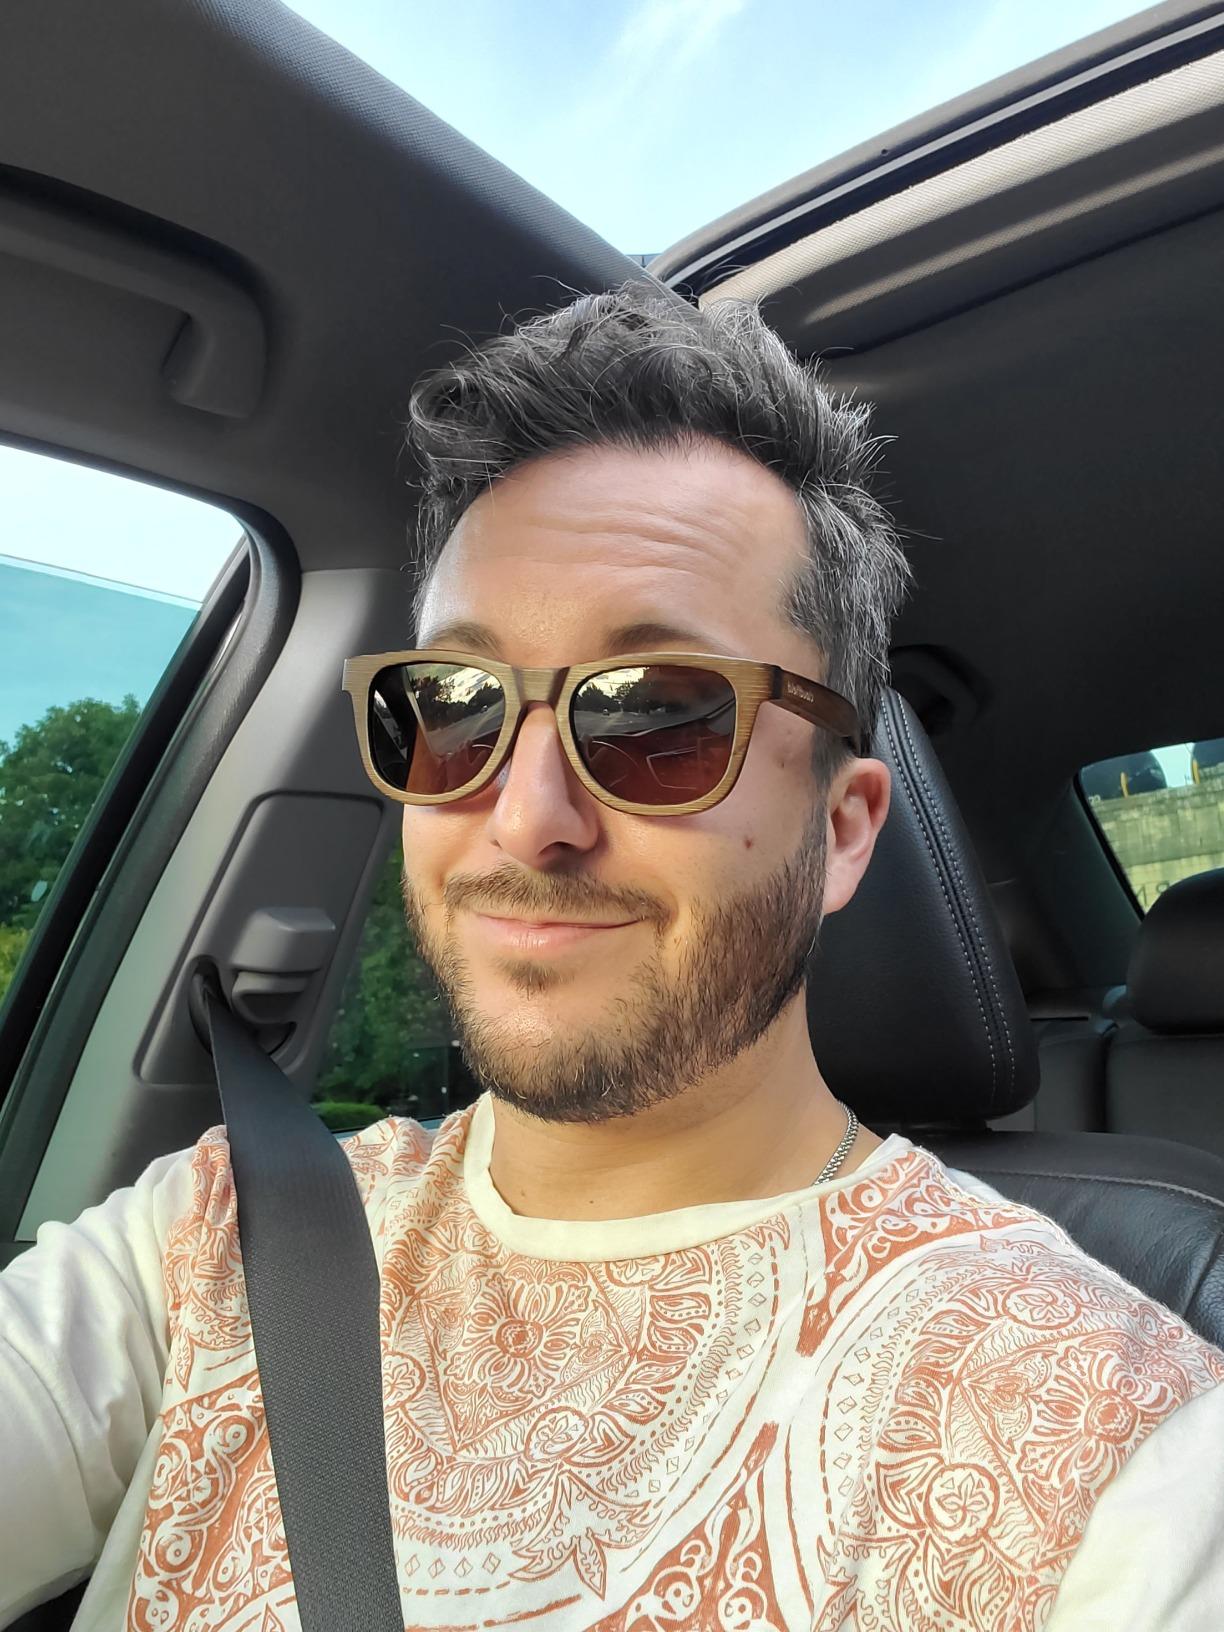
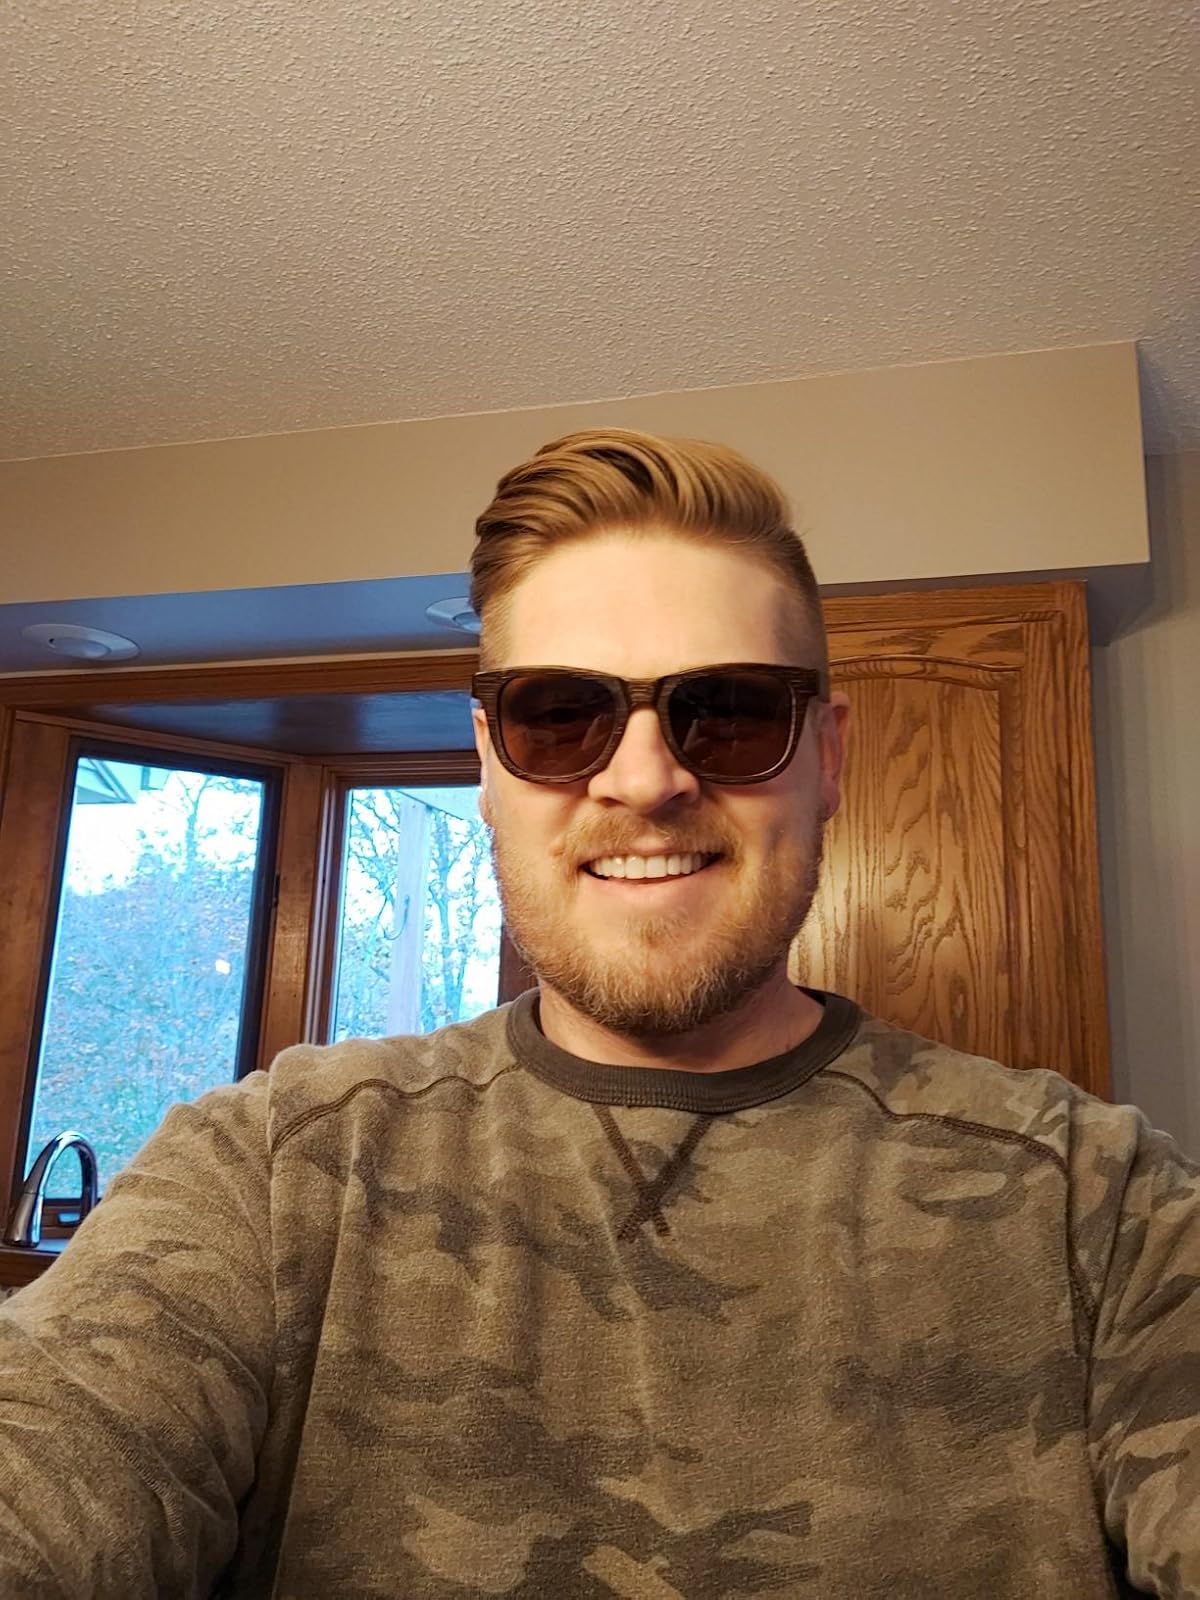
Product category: accessories_sunglasses
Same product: yes